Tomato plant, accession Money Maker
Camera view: vertical (180 deg); turntable rotation: 0 degrees
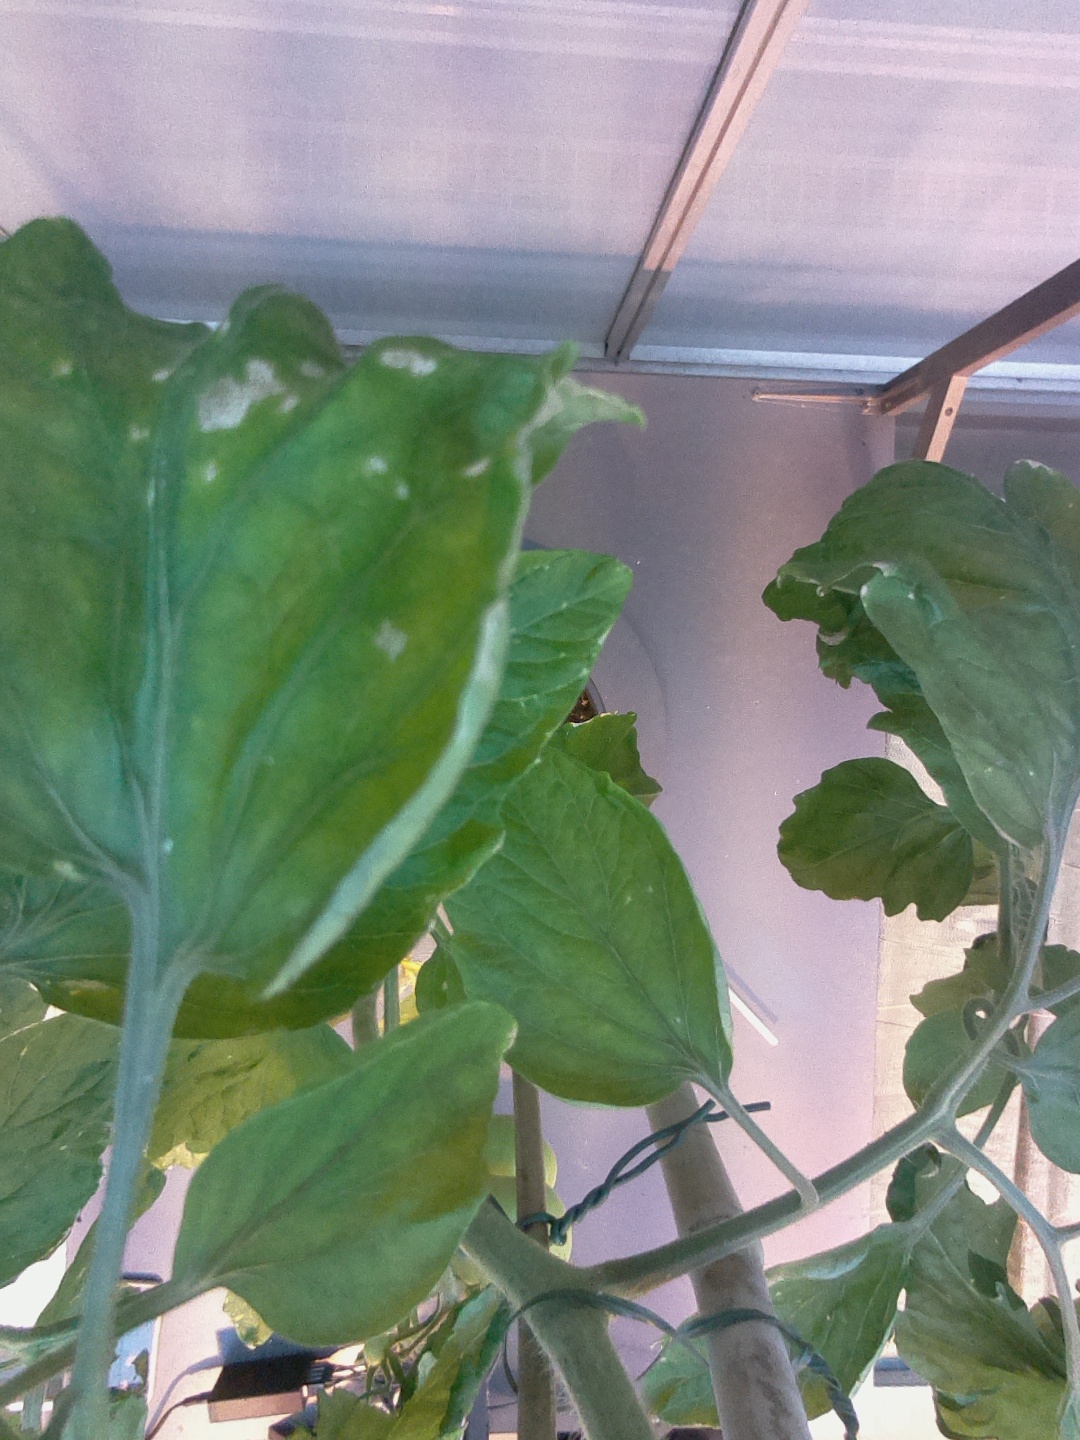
BBCH growth stage 77: 70%-80% of final fruit size